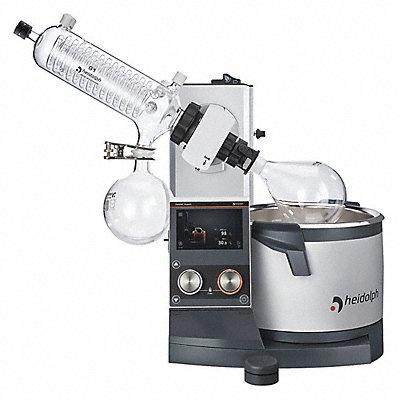
Rotary Evaporator 1300W Heating Capacity
Brand: Heidolph
Rotary Evaporator Height Adjustment Method Motor Heating Capacity 1300W Glassware Set Type G1 Diagonal Condenser Temp Setting Method Digital Display Vapor Temp Sensor No Vacuum Controller No
Category: Home & Garden > Household Appliances > Climate Control Appliances > Evaporative Coolers > Window-Mounted Evaporative Coolers